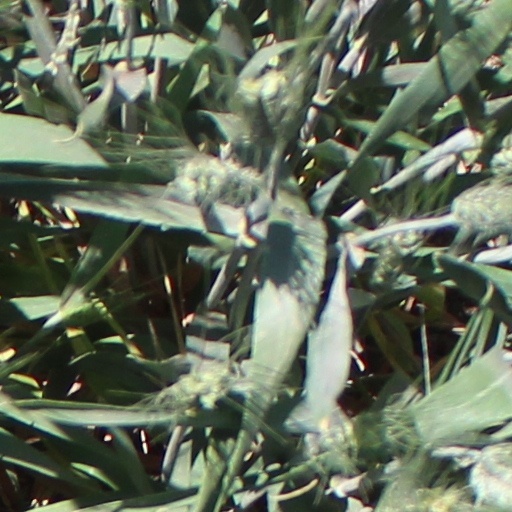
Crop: wheat